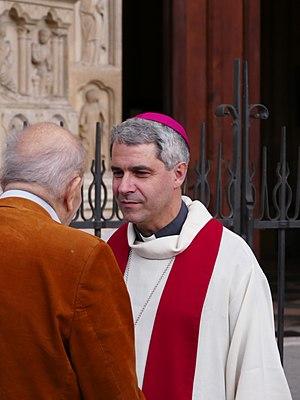
Mgr Denis Jachiet, évêque auxiliaire de Paris, après la Veillée pour la Vie à Paris (Île-de-France, France).
Denis Jachiet, né le 21 avril 1962 à Paris, est un prélat catholique français, évêque auxiliaire de Paris depuis le 25 juin 2016.